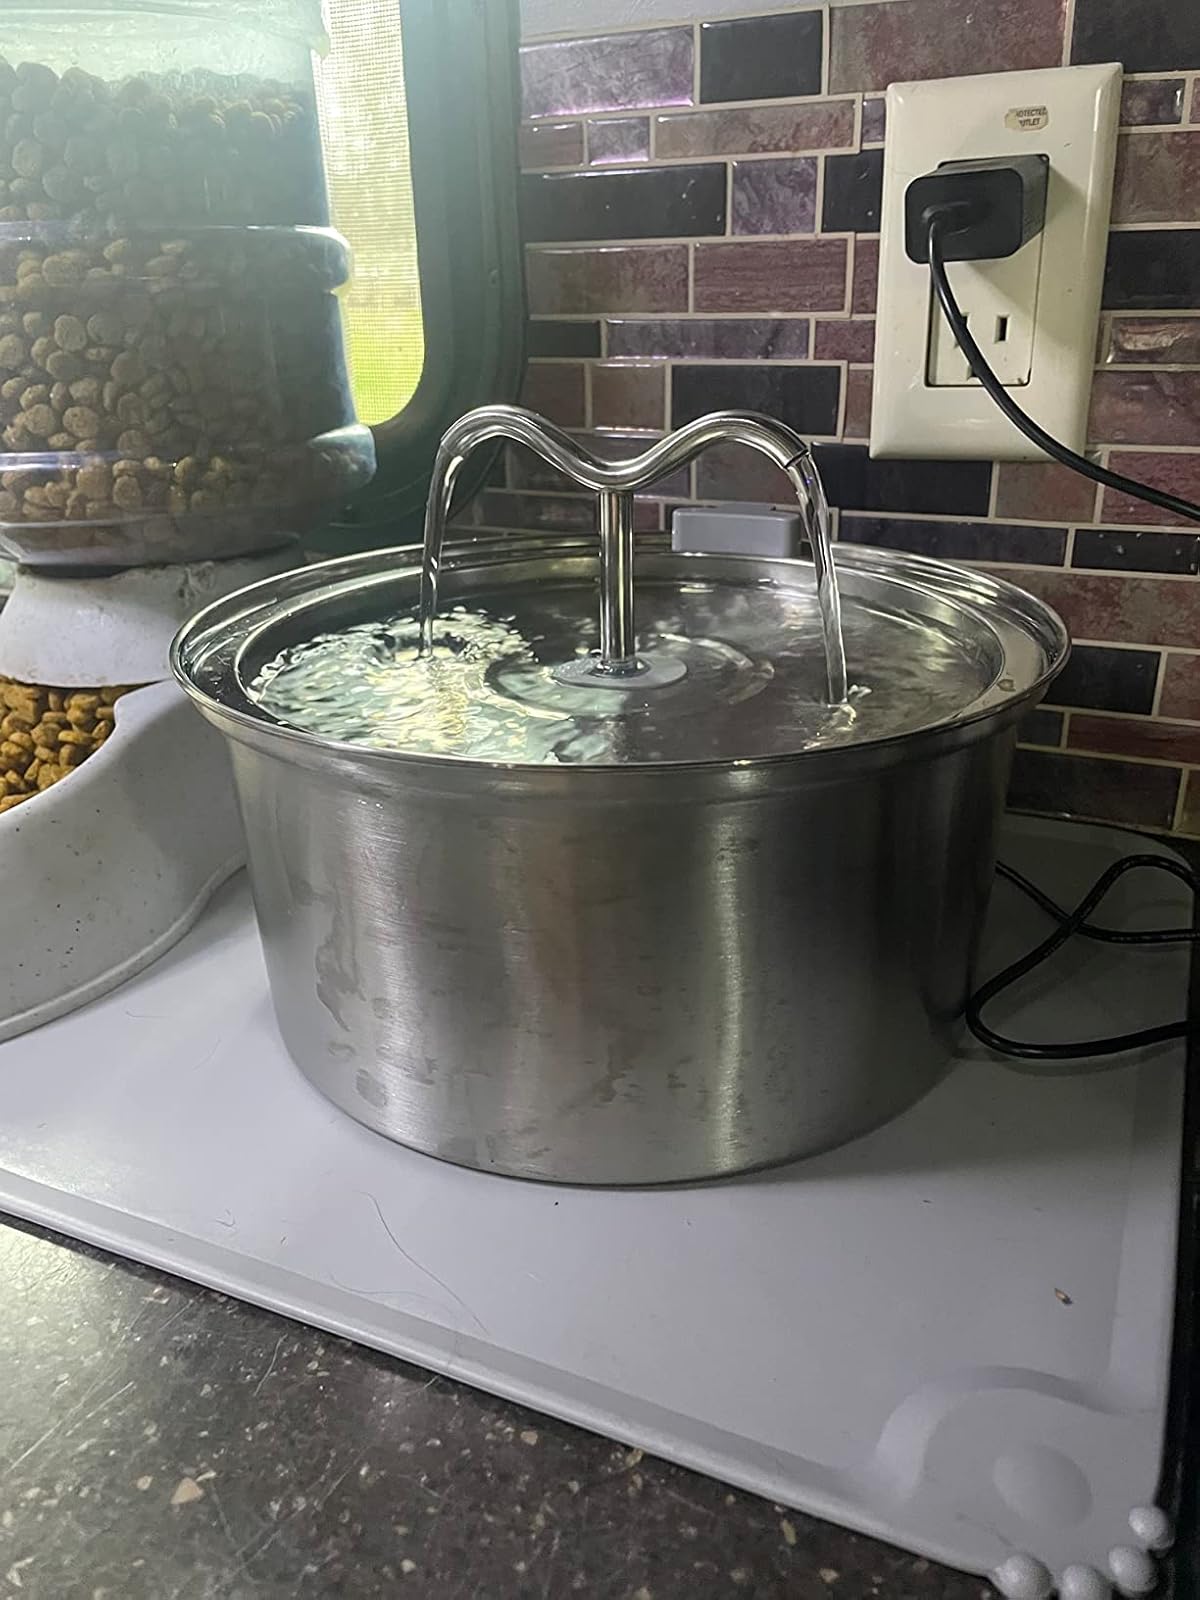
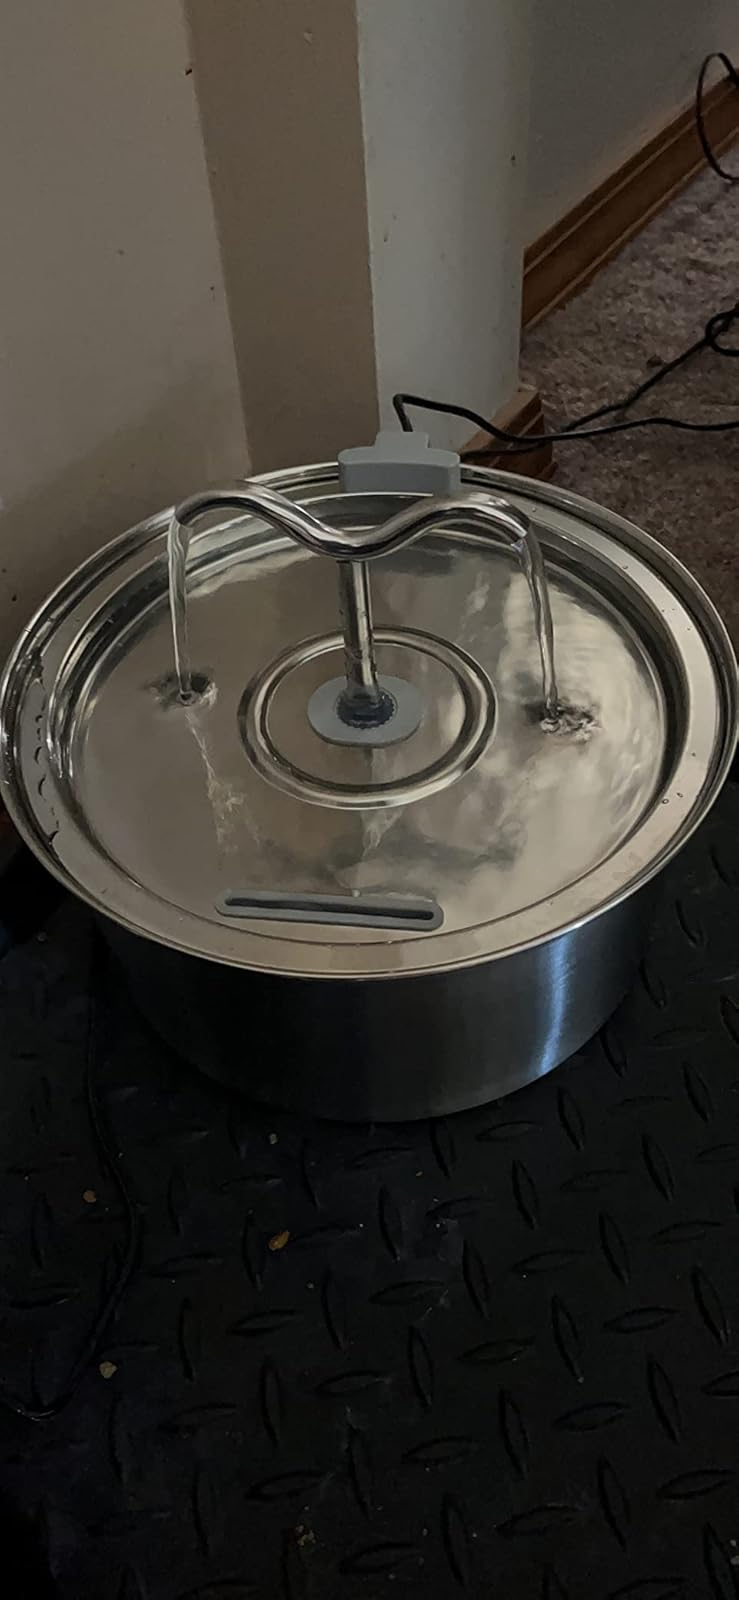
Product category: items_bowl
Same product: yes